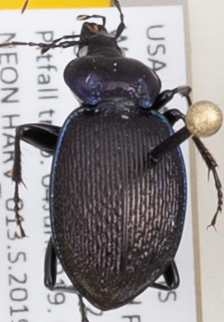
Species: Sphaeroderus stenostomus lecontei
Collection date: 2019-06-04
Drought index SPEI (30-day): -0.1
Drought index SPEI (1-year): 2.09
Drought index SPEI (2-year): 2.09